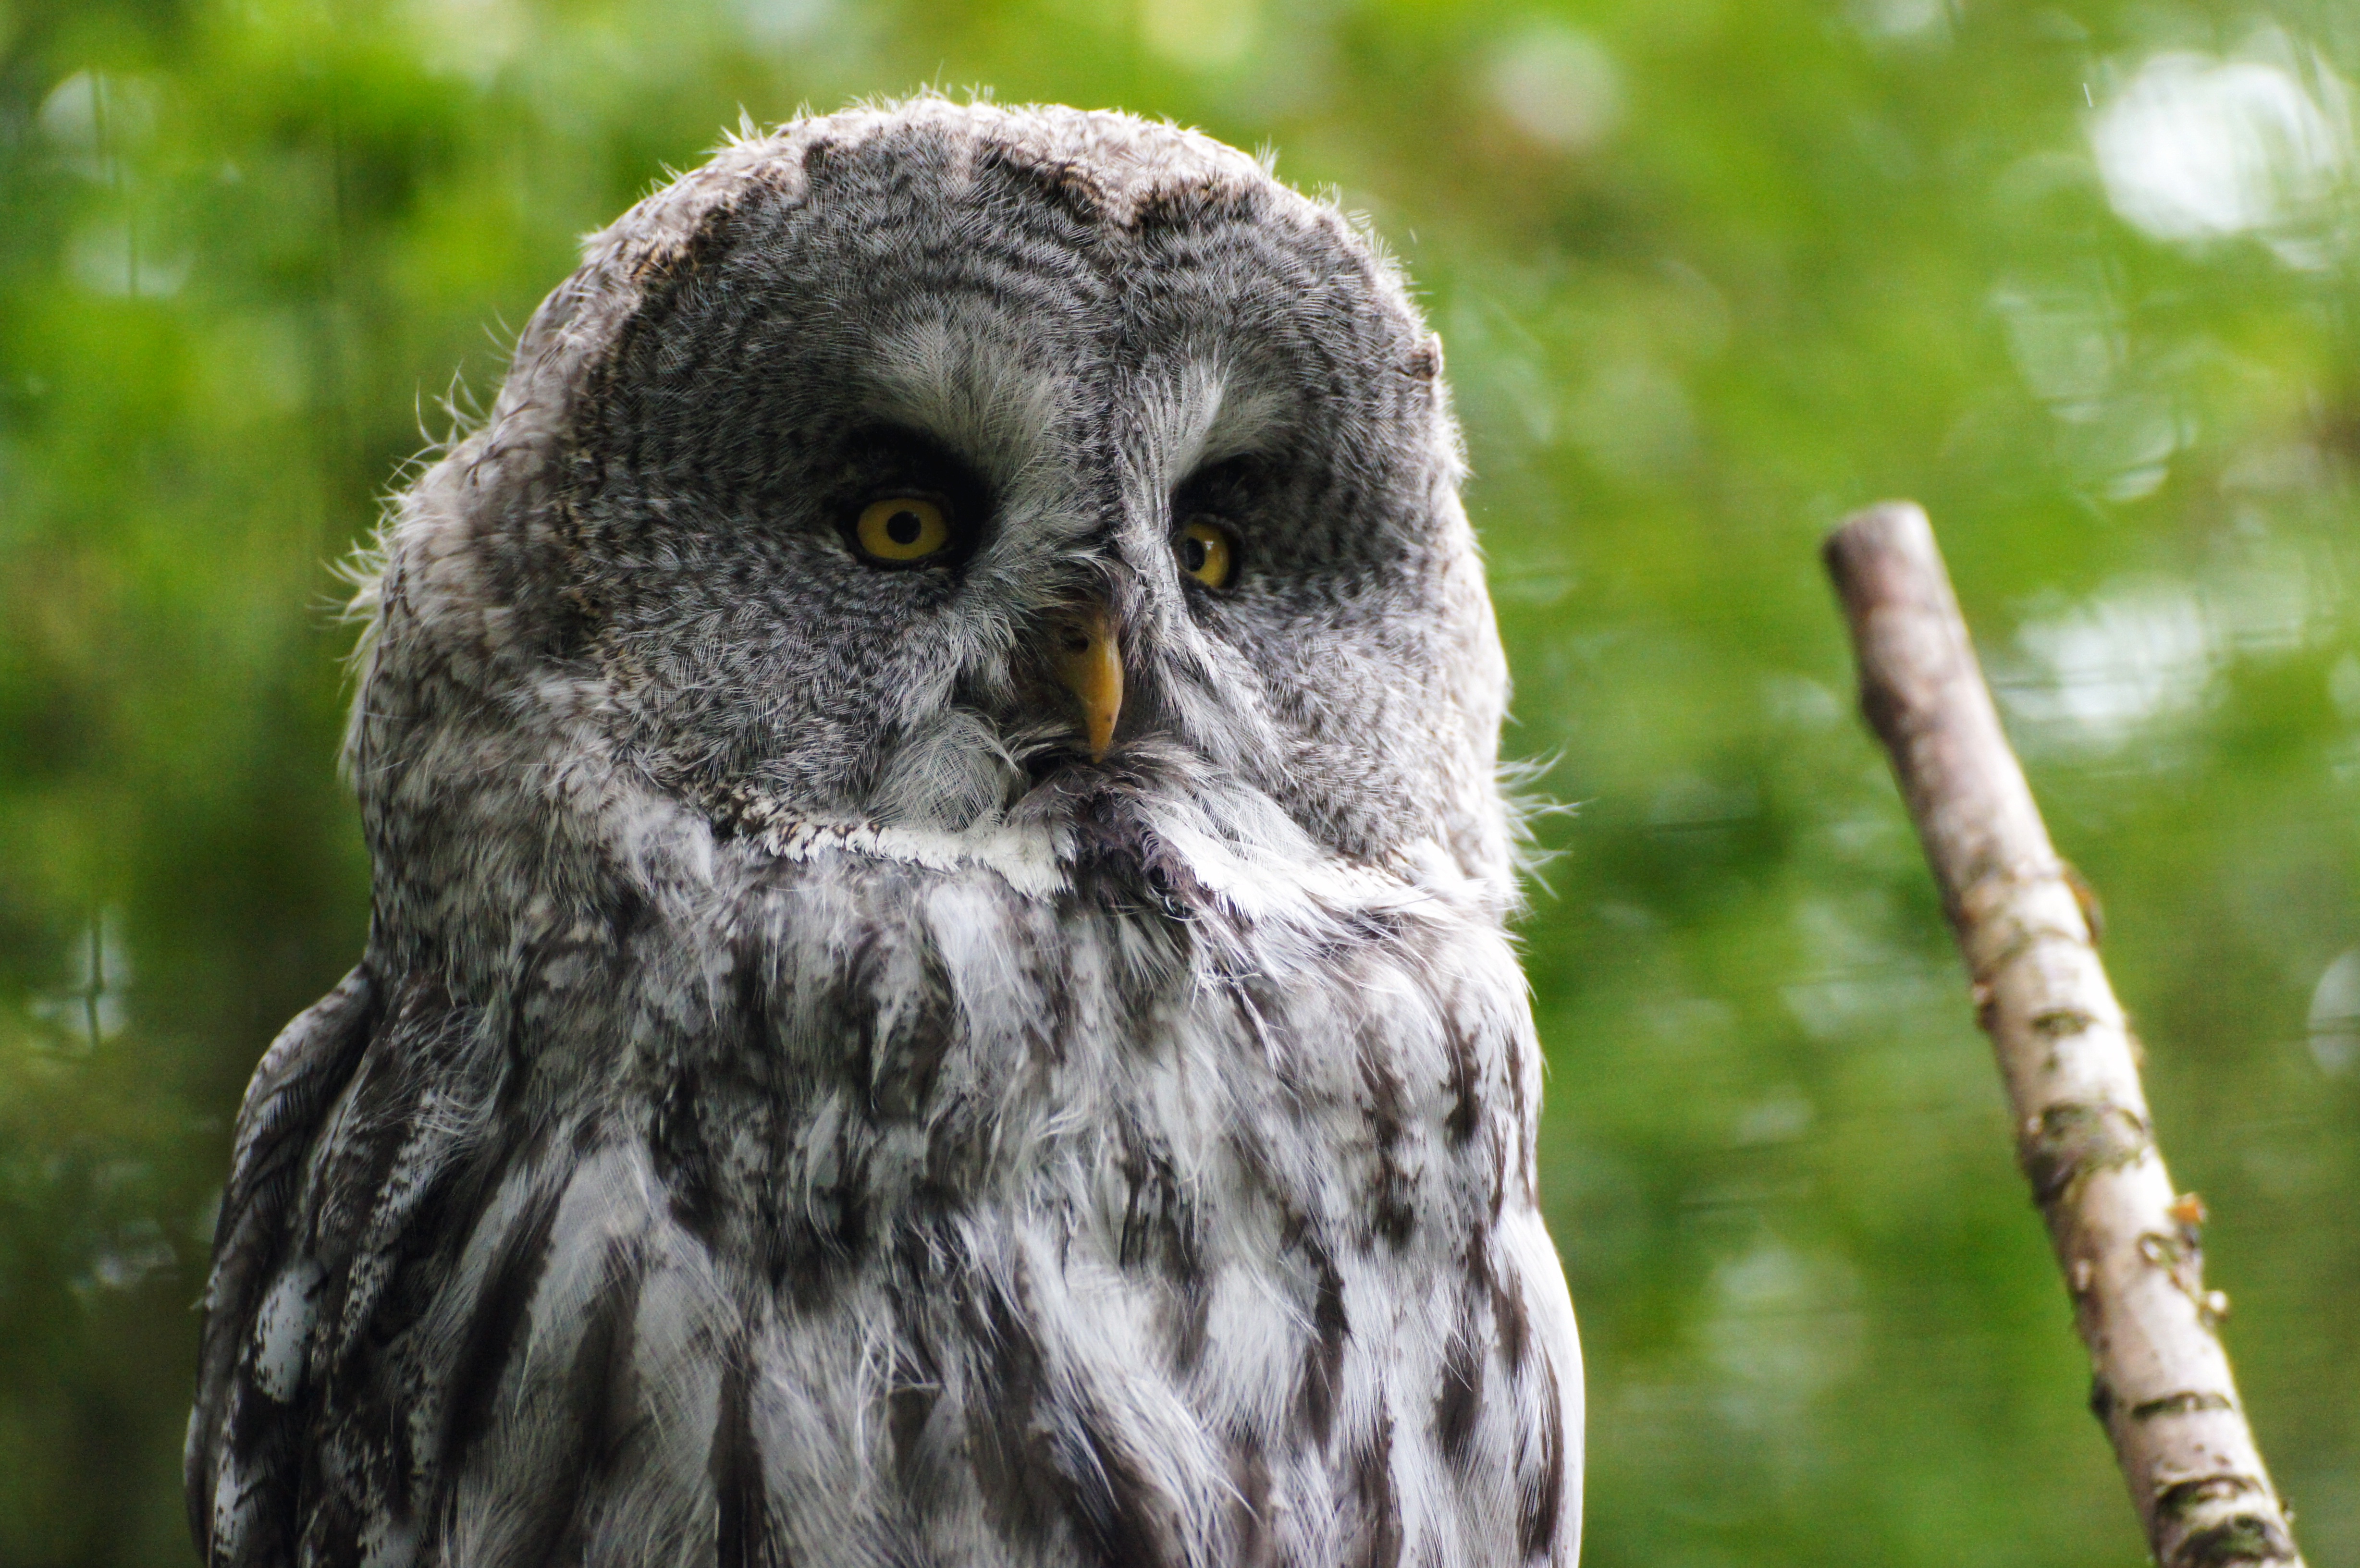
nature, bird, wing, animal, wildlife, wild, zoo, beak, close, owl, feather, fauna, raptor, plumage, bird of prey, enclosure, face, eyes, head, vertebrate, way, beautiful, elegant, hunter, nocturnal, animal world, animal recording, wildlife park, night active, great grey owl, yellow eyes, forest animal, night fighter, accipitriformes